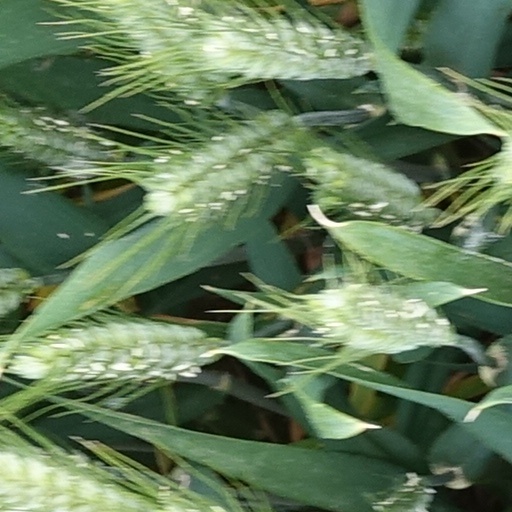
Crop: wheat